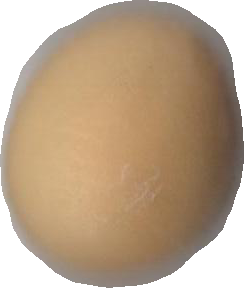
Variety: Grobogan